Brett Hodgson

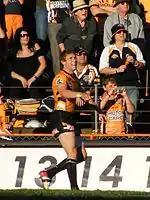
Hodgson playing for Wests in 2008

In round 24 of the 2005 season, Hodgson scored a club record 22 points during a 54-2 flogging of the Bulldogs. Three weeks later, he broke his own record, scoring 30 points against the Cowboys. Hodgson's successful 2005 season resulted in the Dally M "Fullback of the Year" and the NRL competition's leading pointscorer with 308 points, the most points ever scored by a in one season. He went on to play and kick five goals in the Tigers' 2005 NRL Grand Final victory over the North Queensland Cowboys. As NRL Premiers Wests faced Super League champions Bradford Bulls in the 2006 World Club Challenge. Hodgson played as a , scoring a try and kicking one goal in the Tigers' 30–10 loss.